Kyle Larson

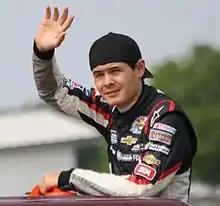
Larson during his Nationwide Series rookie season in 2013

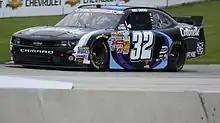
Larson's Nationwide Series car at Road America in 2013

In February 2013, it was announced that Larson would compete full-time in the NASCAR Nationwide Series in 2013, driving the No. 32 Chevrolet for Turner Scott Motorsports. On the last lap in the season opener at Daytona, Larson was involved in a violent crash when his car got caught onto the right side of Brad Keselowski's car and then hit the outside wall. At the same time, he was hit in the right rear by Brian Scott which sent his car airborne and hit a crossover gate, pierced off the catch fence and completely ripped off the front end of his car. Larson came across the start-finish line in 13th. He was unharmed, but the debris hurt 28 spectators in the grandstands, two of whom were in critical condition. However, there were no deaths. In the season finale at Homestead, Larson led the most laps but lost the lead to eventual winner Brad Keselowski with 3 laps remaining and finished 2nd. Larson won the Nationwide Series Rookie of the Year award, becoming the first Asian-American and first Drive for Diversity participant to win a Rookie of the Year Award in one of NASCAR's national touring series.